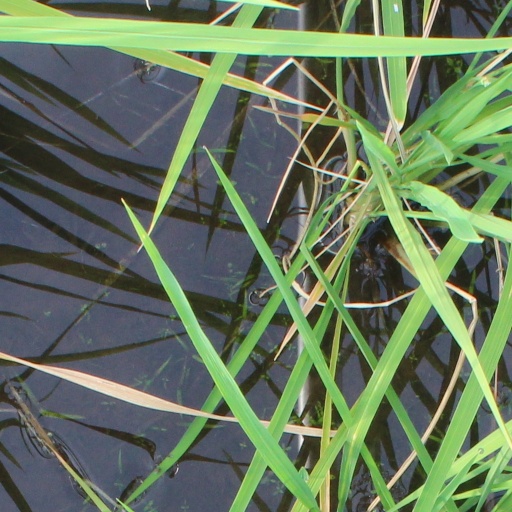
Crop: rice